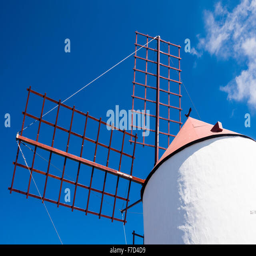
old windmill against a blue sky